Mythology of Benjamin Banneker

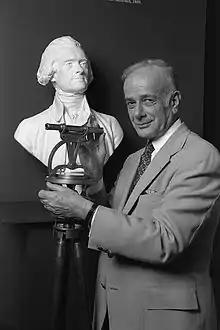

A number of undocumented stories connecting Benjamin Banneker with the planning and survey of the federal capital city have appeared over the years. During the late 1900s and early 2000s, historian Silvio Bedini wrote and performed research about Banneker that refuted some of these tales while working in Washington, D.C., for over 40 years at the Smithsonian Institution's Museum of History and Technology/National Museum of American History.